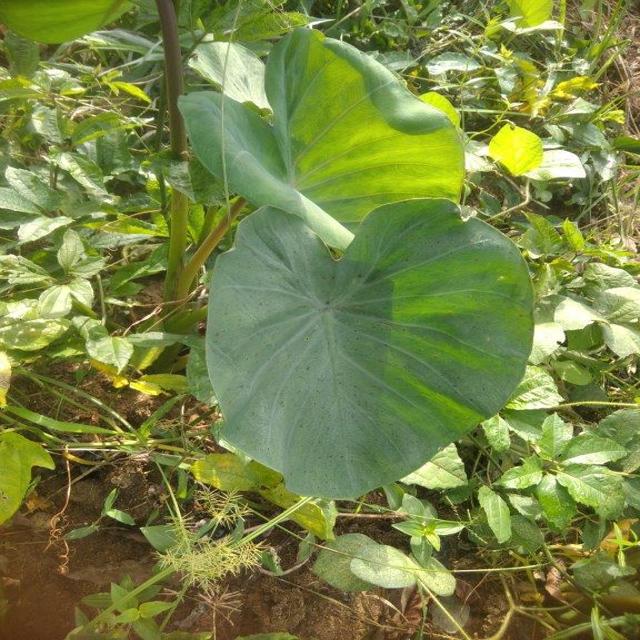
Label: Healthy